Kurt Sterneck

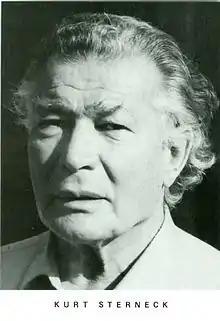

Kurt Julius Sterneck (28 June 1919 – 23 January 1998) was an Austro-German stage and film actor, radio drama narrator and director.